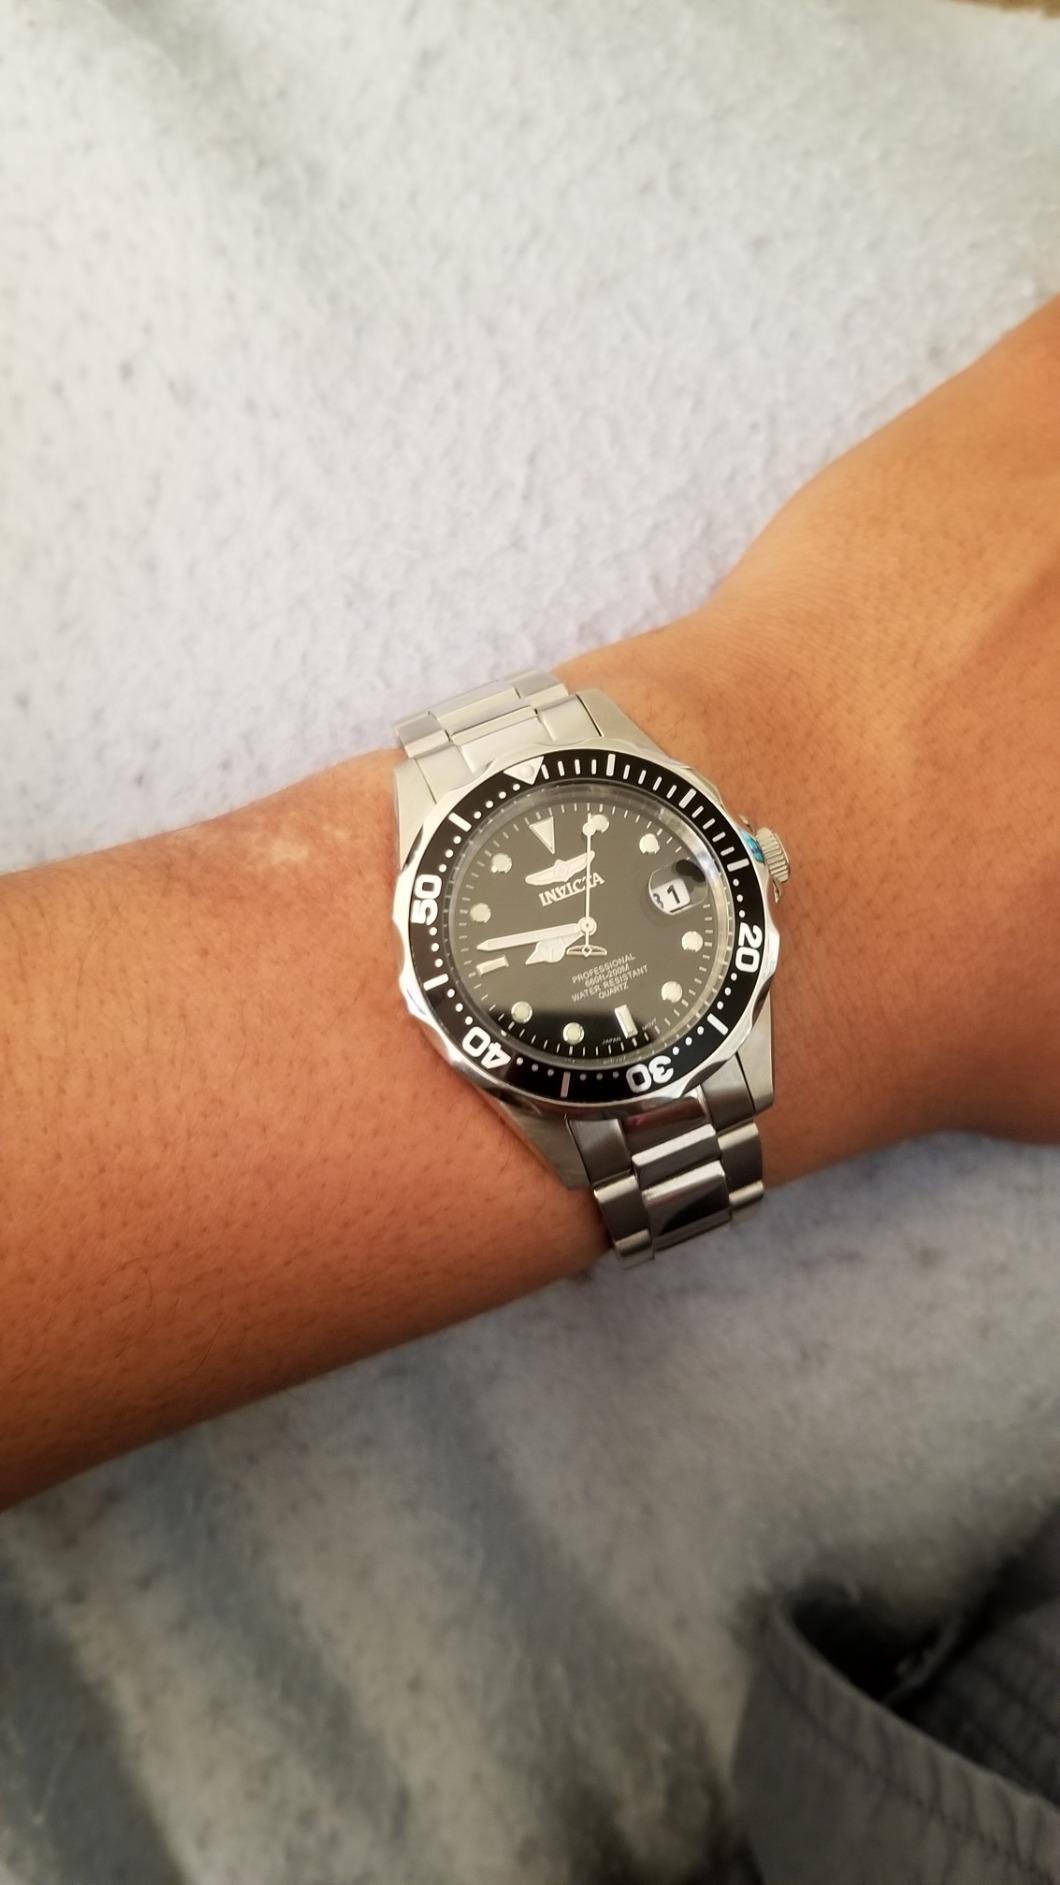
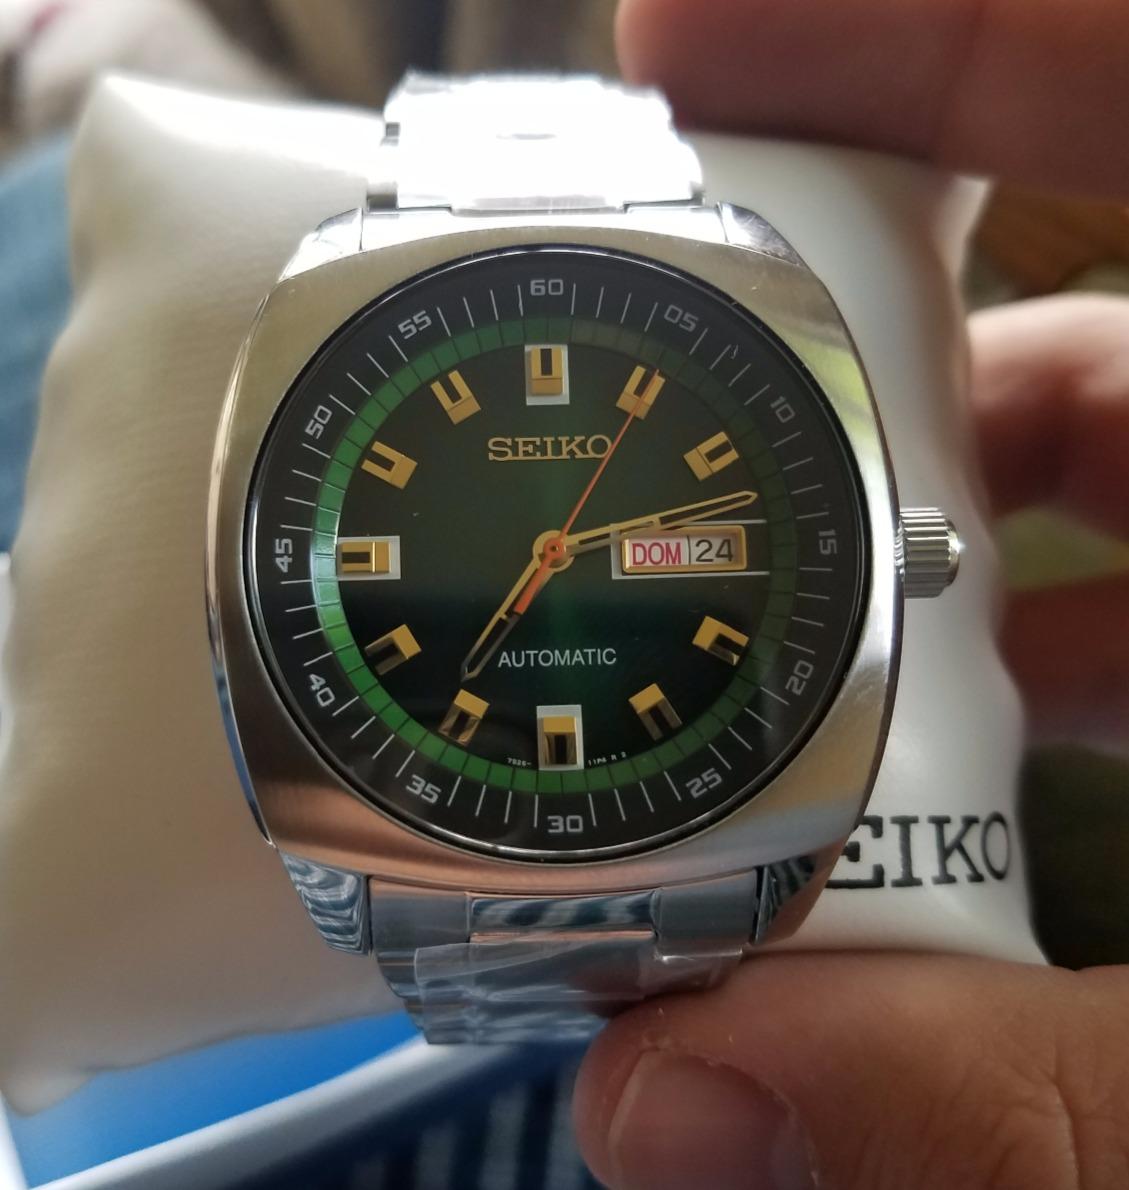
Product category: accessories_watch
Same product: no